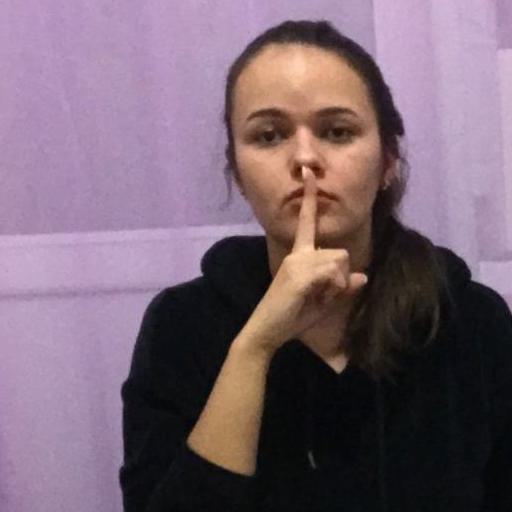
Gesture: mute